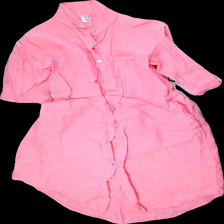
View: front
Type: Dress
Category: Ladies
Brand: Not in the list
Brand text on label: Stajl
Colors: Pink
Material: 100% cotton
Cut: Regular
Season: Summer
Price range: 100-150
Recommended usage: Reuse